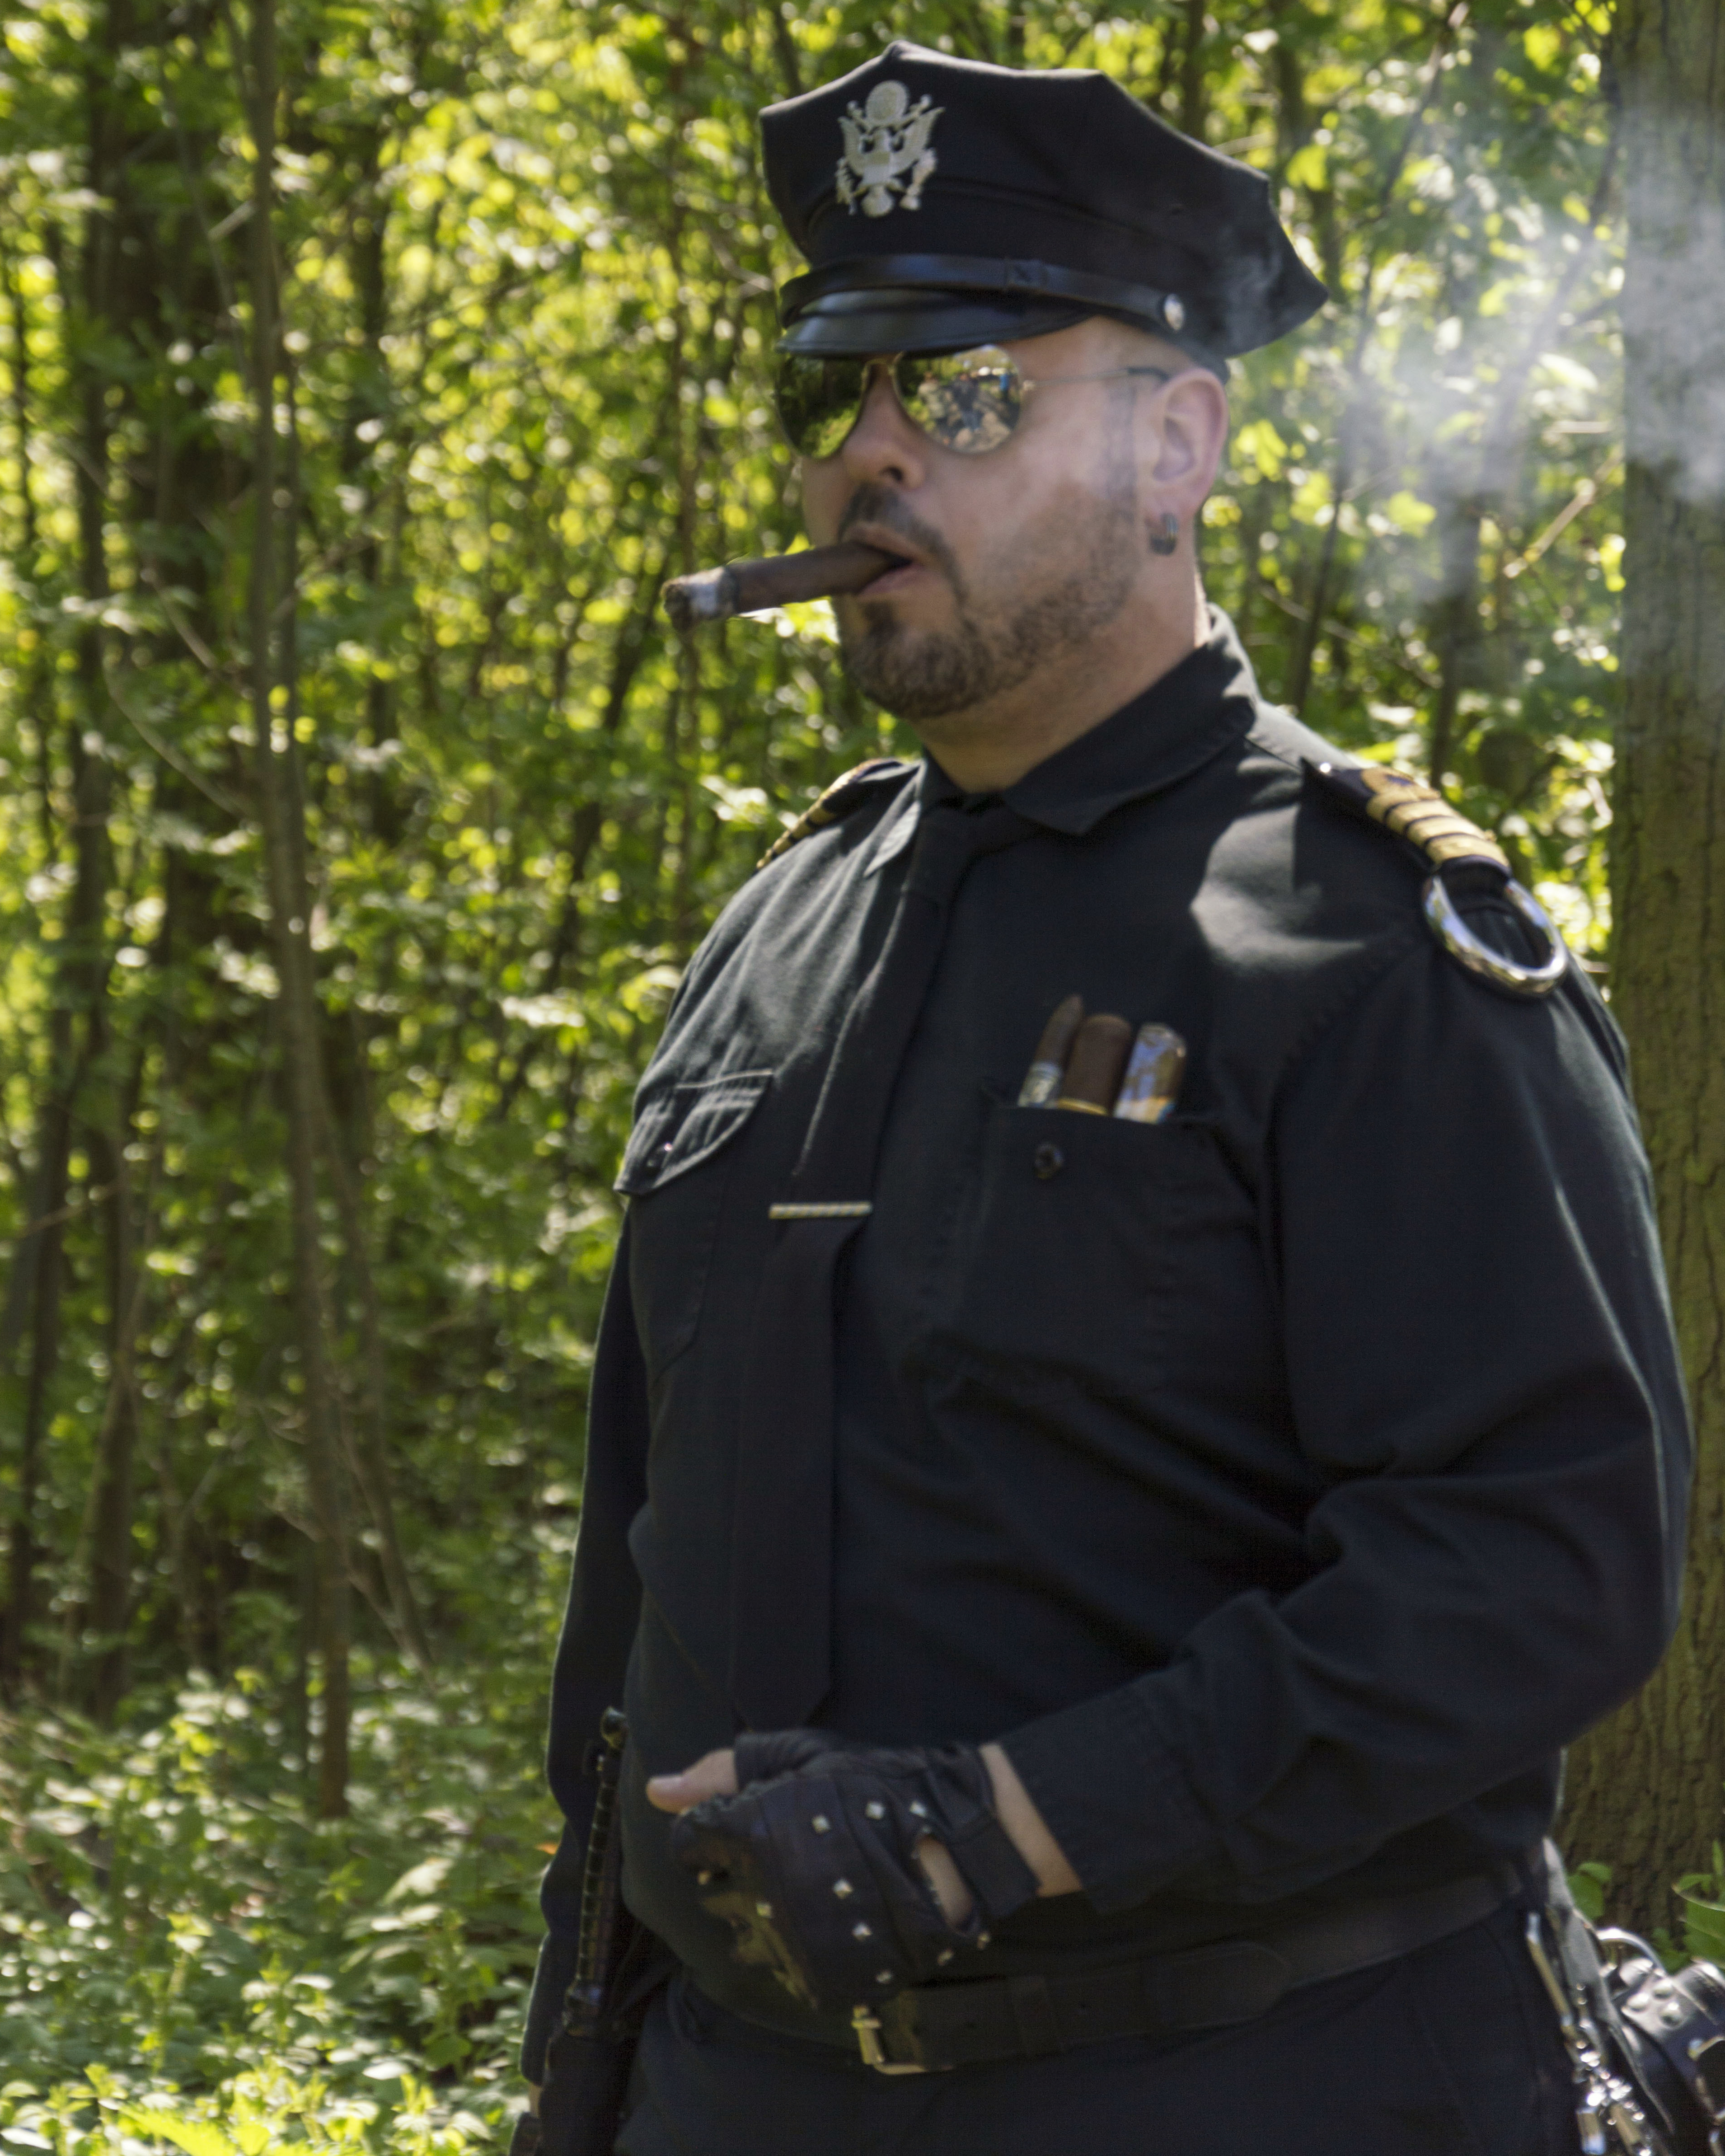
person, people, military, army, profession, 2014, fun, police, event, official, paulvandevelde, pdvandevelde, padagudaloma, dordrecht, nederlandinfotos, costumes, utrecht, haarzuilens, dehaar, costum, elfia, kostuumevent, police officer, military uniform, militia, military police, military officer, military person